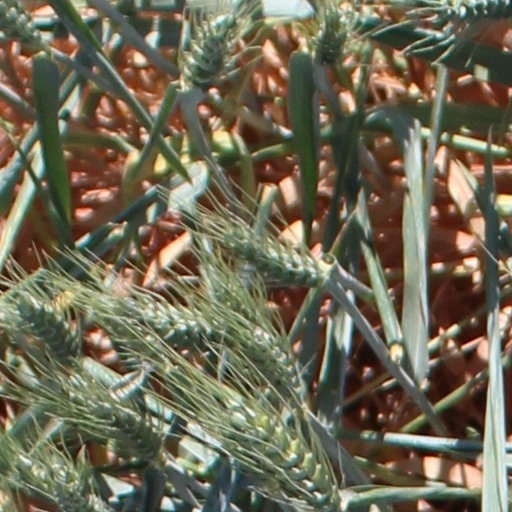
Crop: wheat